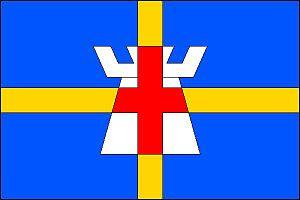
Martínkovice est une commune du district de Náchod, dans la région de Hradec Králové, en Tchéquie. Sa population s'élevait à 499 habitants en 2017.